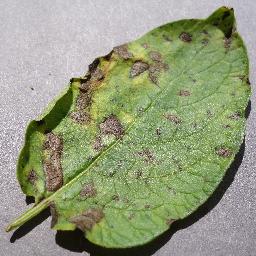
Label: Potato___Early_blight